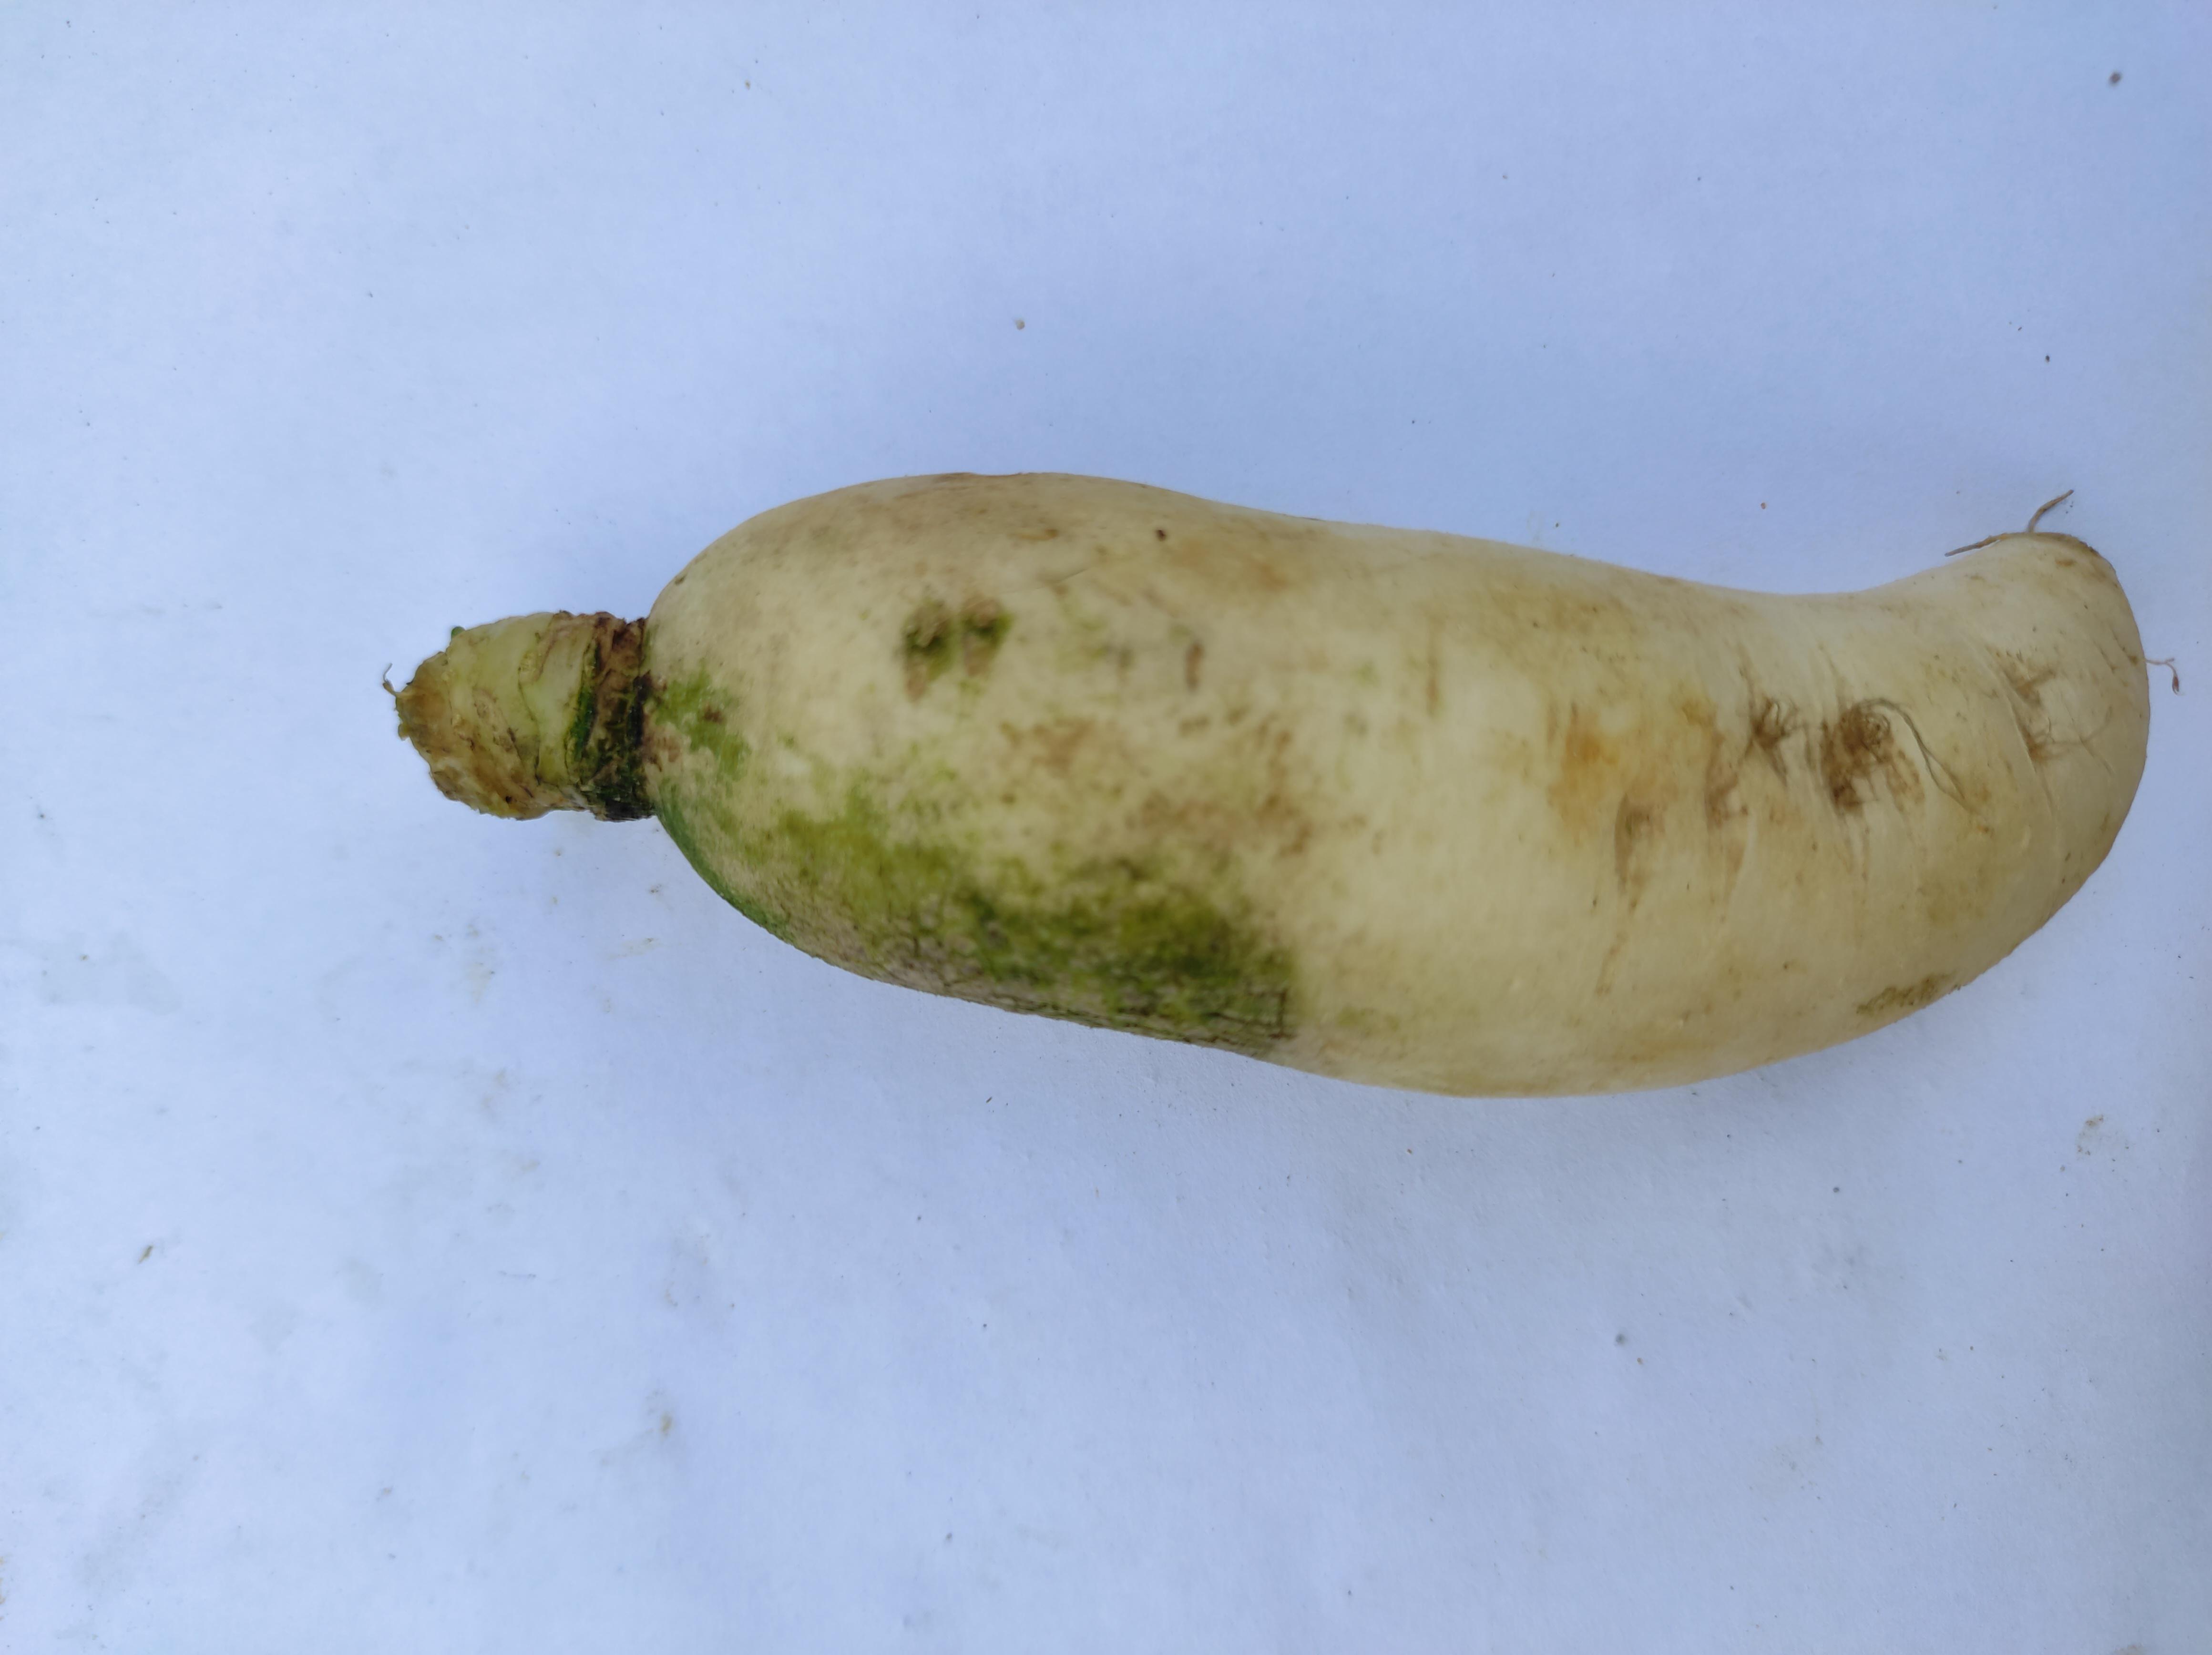
Label: Radish